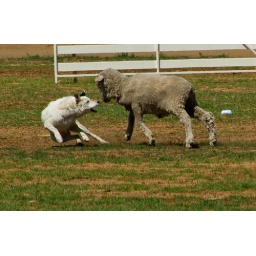
This white sheperd dog barks at a sheep. He stops him in a typical block.